Alberta Highway 93

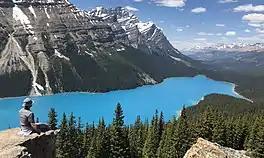
Peyto Lake

The parkway is busy in July and August with up to 100,000 vehicles a month. The parkway is mainly two lanes with occasional passing lanes. It minimizes grades and hairpin turns. Snow can be expected at any time of year and extreme weather is common in winter.